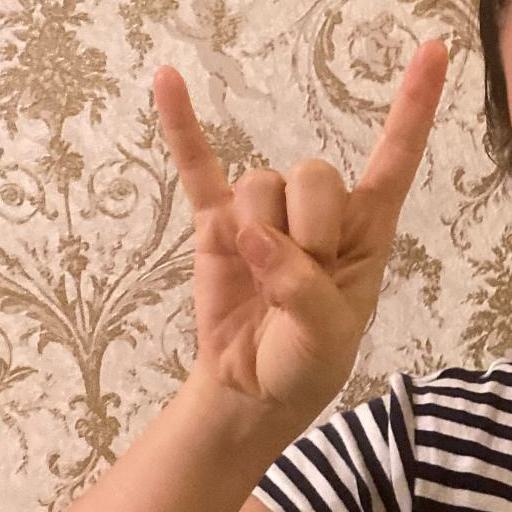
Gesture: rock